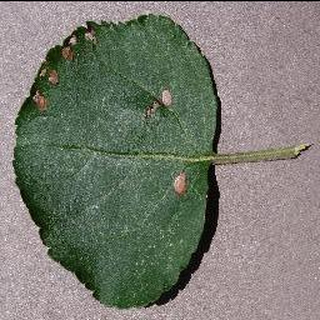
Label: apple_black_rot